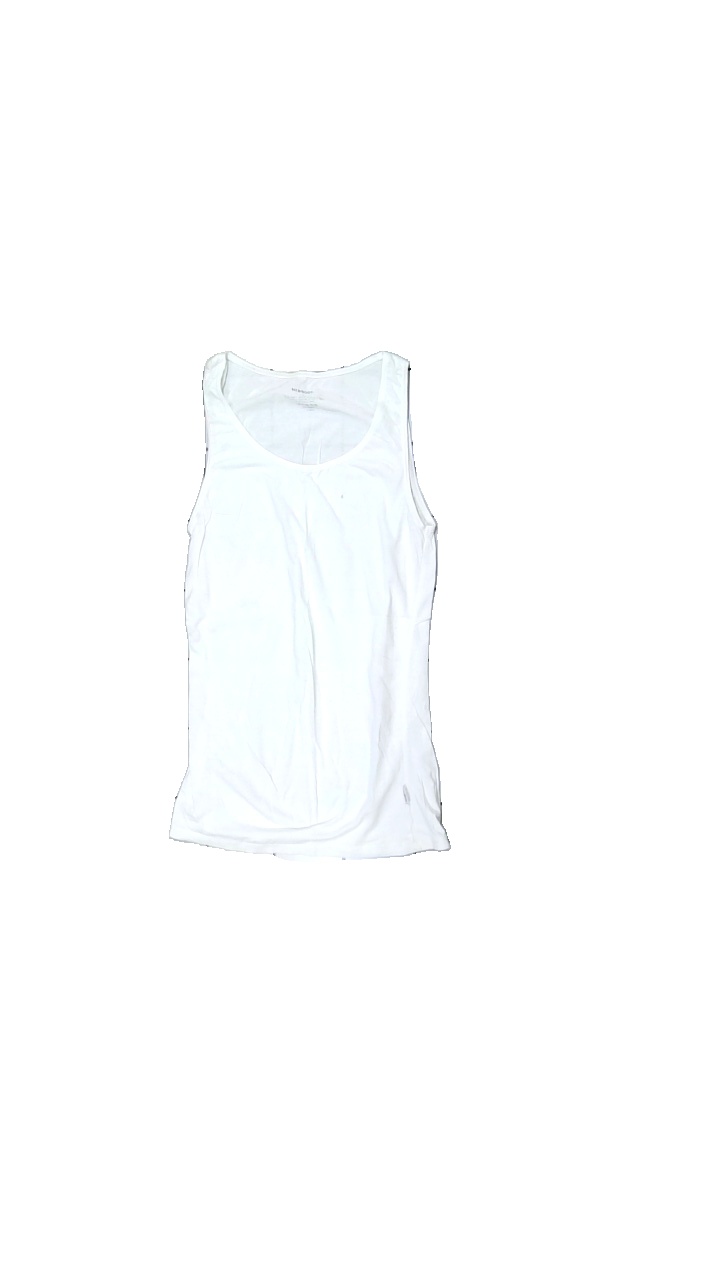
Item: Tank Top (Ladies)
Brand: Newbody
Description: vitt linne
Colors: White
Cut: C-collar
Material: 100% bomull
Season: All
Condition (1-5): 1
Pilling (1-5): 4
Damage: smuts fläckar
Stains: Major
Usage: Export
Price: <50